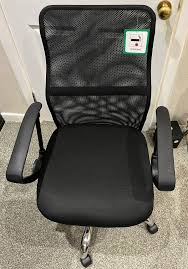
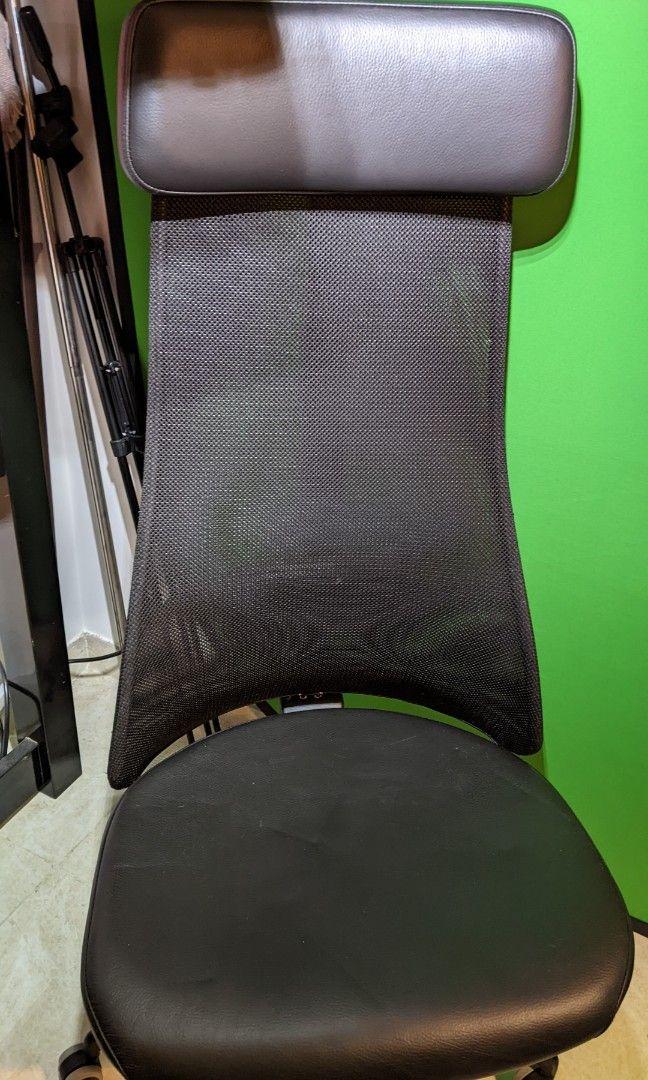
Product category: items_chair
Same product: no